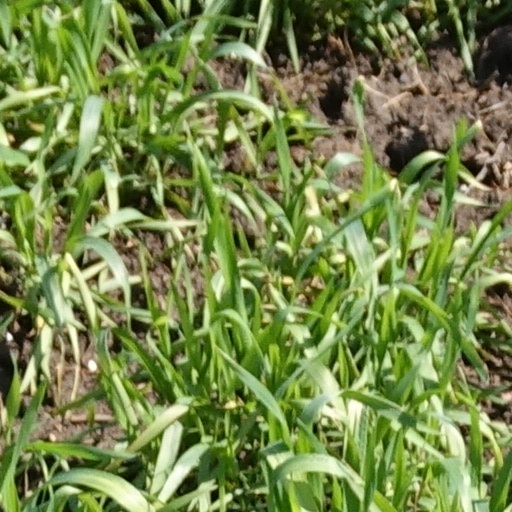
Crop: wheat